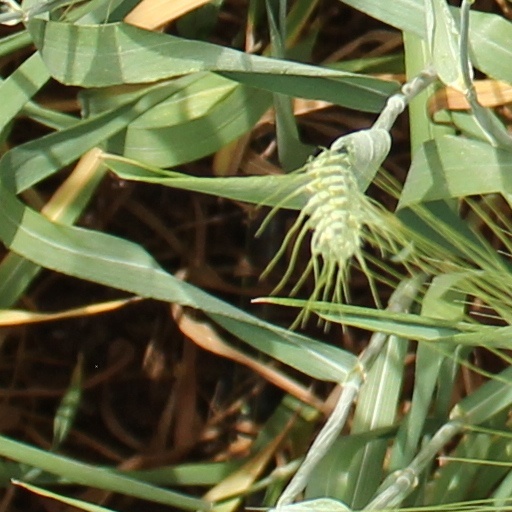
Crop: wheat